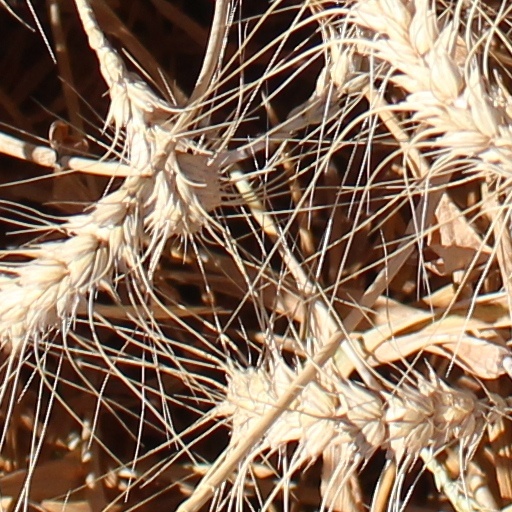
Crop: wheat